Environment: real
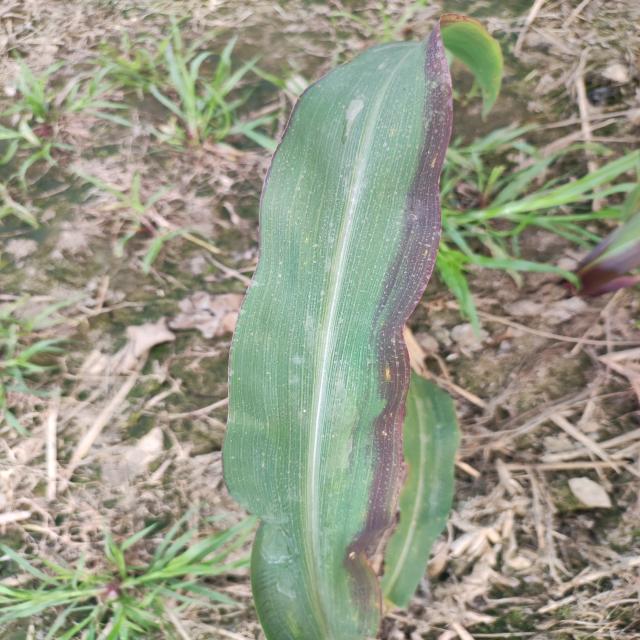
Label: phosphorus_deficiency